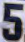
Number: 5